King Yin Lei

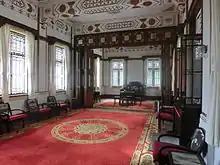
One of the grand reception rooms, possibly Rosewood Hall on the first floor (2013)

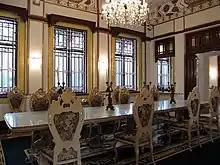
West Side Hall

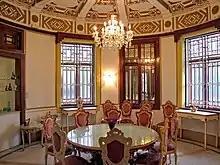
Round Room

King Yin Lei remains vacant . Its high-grade status as a monument means that it cannot be altered for commercial re-use.